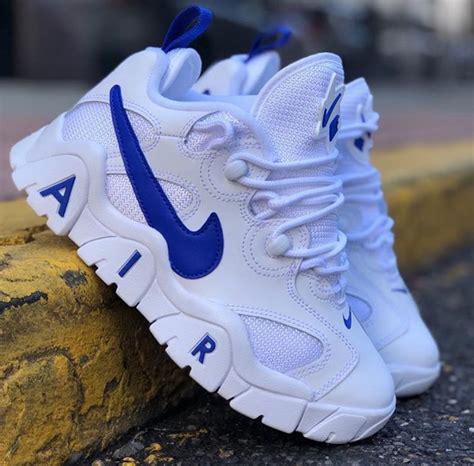
Brand: Nike
Model: Air Barrage